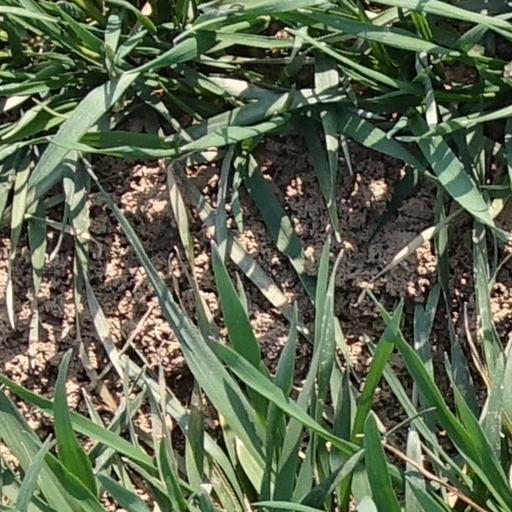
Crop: wheat